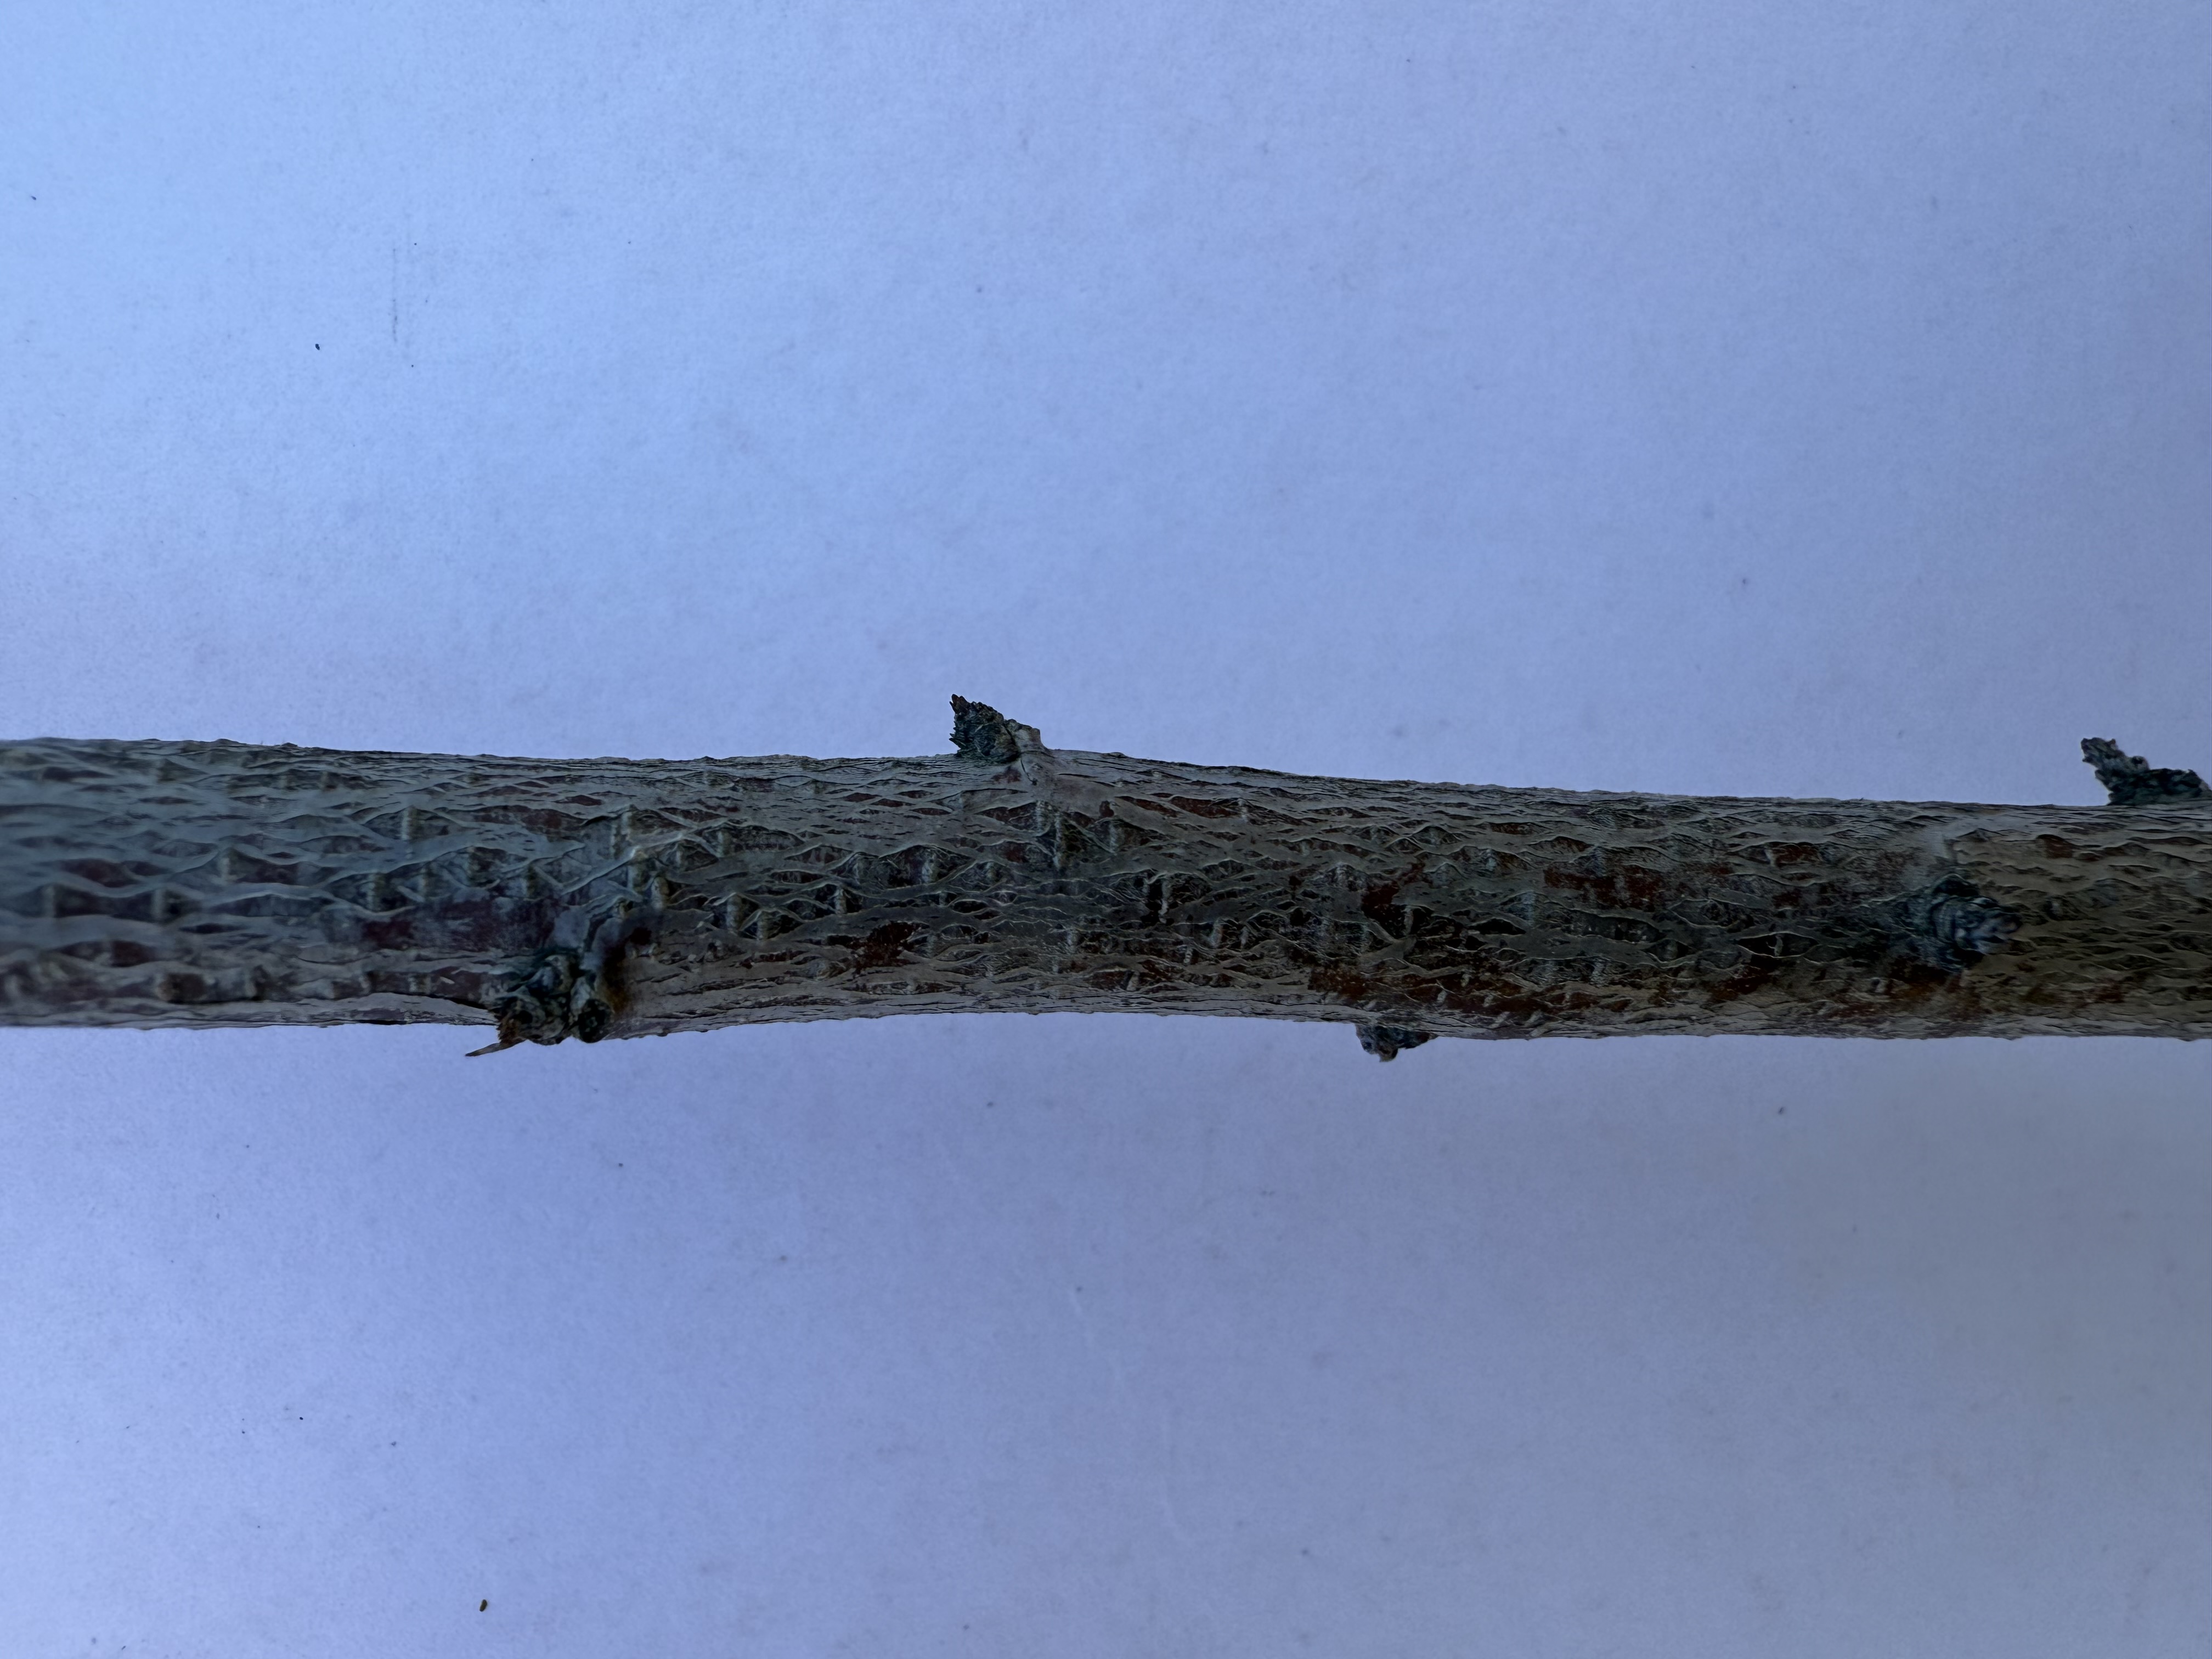
Variety: Black Diamond Plum